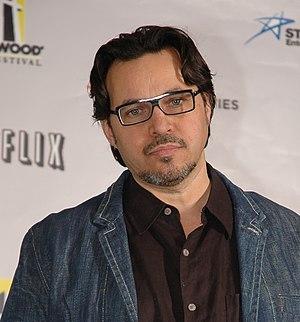
Sergueï Davidoff est un metteur en scène, scénariste, producteur, comédien et éditeur né le 10 août 1972 en Sibérie. Sergueï Davidoff commence sa carrière dans l’ex-république soviétique de Moldavie, où il met en scène de courts documentaires au Moldova Film Studio. Il a remporté en 1996 la Stan Kamen Scholarship et a été reçu à l’American Film Institute à Los Angeles. Peu de temps après, Davidoff a mis en scène "Sweet Dreams", un court-métrage présenté dans plus de cinquante festivals internationaux du film, dont Sundance et Telluride.